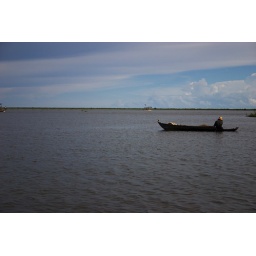
A man sailing in his boat in an overflowing river in cambodia